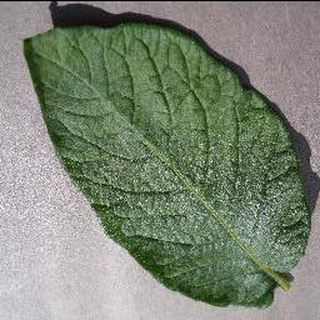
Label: healthy_potato